Women in Latin music

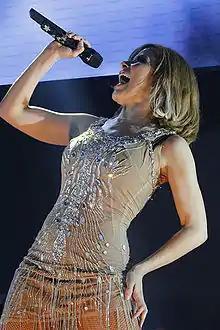
Gloria Trevi (pictured) and Alejandra Guzmán were the first women in the Top Latin Albums chart's 24-year history to have a number-one collaborative album in 2017.

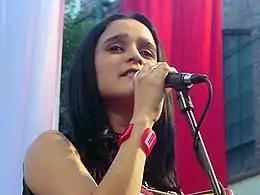
Although Julieta Venegas does not call herself a feminist, she said that her music reflects a woman's point of view.

Women have made significant contributions to Latin music, a genre which predates Italian explorer Christopher Columbus' arrival in Latin America in 1492 and the Spanish colonization of the Americas. The earliest musicians were Native Americans, hundreds of ethnic groups across the continent, whose lyrics "reflect conflict, beauty, pain, and loss that mark all human experience." Indigenous communities reserved music for women, who were given equal opportunities with men to teach, perform, sing, and dance. Ethnomusicologists have measured ceramic, animal-bone, and cane flutes from the Inca Empire which indicate a preference for women with a high vocal range. Women had equal social status, were trained, and received the same opportunities in music as men in indigenous communities until the arrival of Columbus in the late 15th century. European settlers brought patriarchal, machismo ideologies to the continent, replacing the idea of equality between men and women. They equated native music with "savagery" and European music with "civilization". Female musicians tended to be darker-skinned as a result of the slave trade (which increased the population of African slaves), and contemporary society denigrated music as a profession. Latin music became Africanized, with syncopated rhythms and call-and-response; European settlement introduced harmony and the Spanish décima song form.